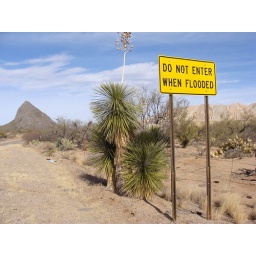
DSC08266 side road in green valley, az